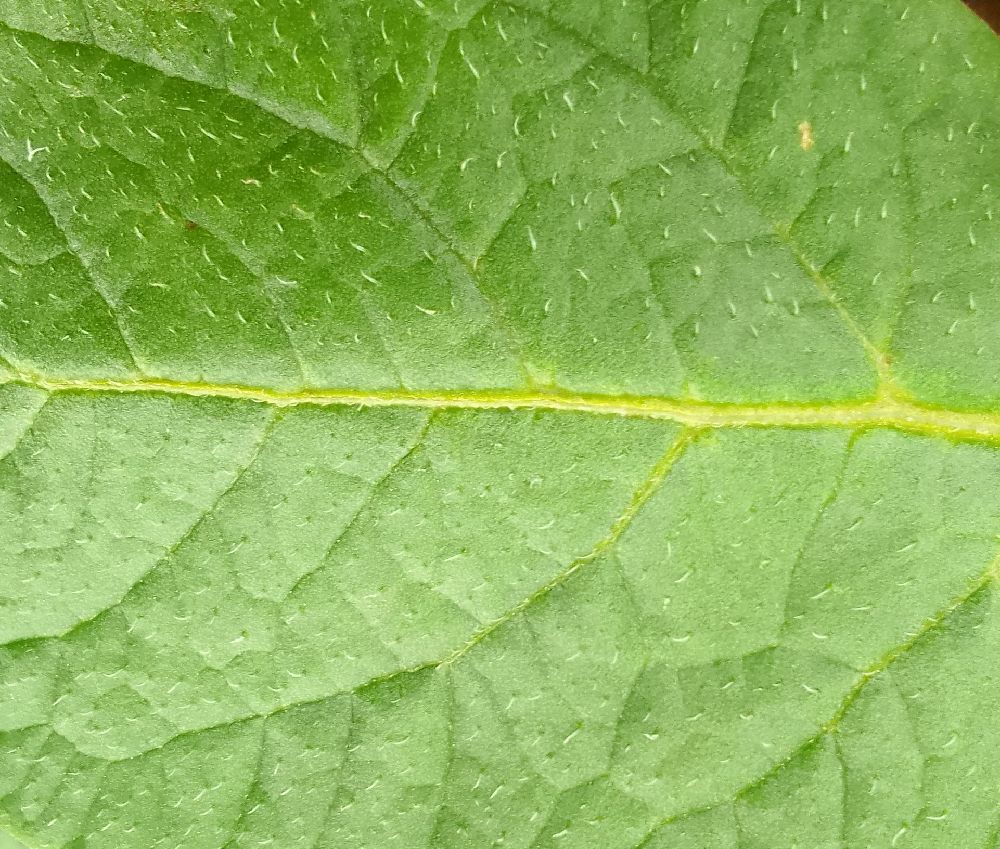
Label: Healthy